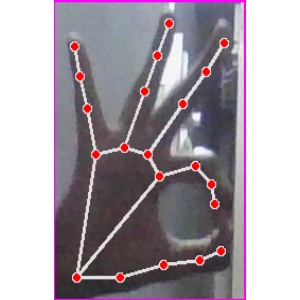
अक्षर: ण